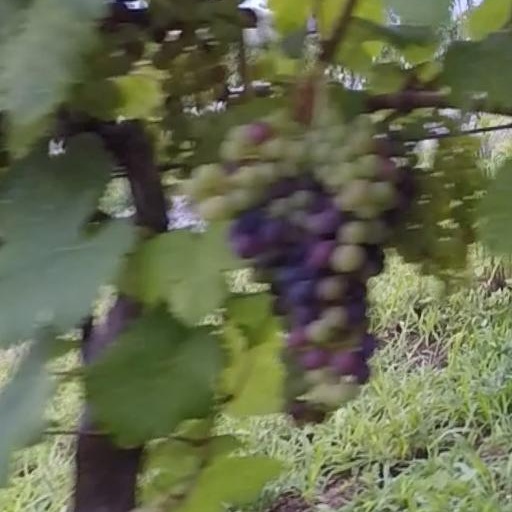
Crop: grape